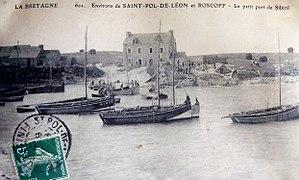
Le port de Moguériec vers 1900 (carte postale, auteur inconnu)
Sibiril [sibiʁil] est une commune du département du Finistère, dans la région Bretagne, en France.